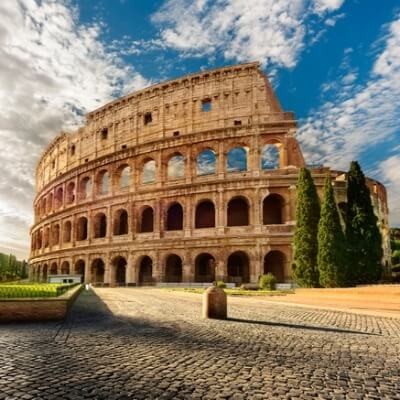
Landmark: Roman Colosseum